Saks Fifth Avenue flagship store

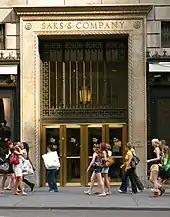
One of the store's entrances

In 1926, the Saks brothers withdrew from the operation of Saks & Company, stating that the Fifth Avenue store had become "satisfactorily" established. Over subsequent years, several branches of the Saks Fifth Avenue brand were opened, and the Fifth Avenue store became a flagship location. From 1929 to 1969, Sophie Gimbel led the store's custom department. Gimbel, wife of the company president, designed elegant clothes and introduced women's culottes to the American public.